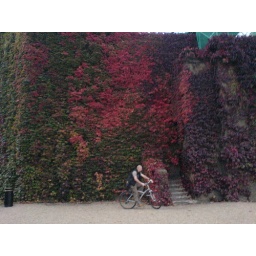
29 - The wall by the horse grounds